Hawthorne Works

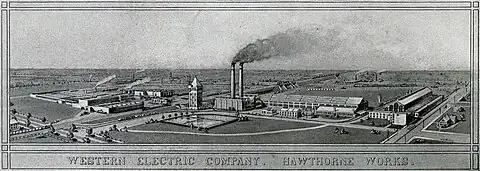
Aerial view of the Hawthorne Works, ca. 1907.

The Hawthorne Works was a large factory complex of the Western Electric Company in Cicero, Illinois. In addition to industrial plants, several on-site community amenities were provided to workers. Named for the original name of what became Cicero, Hawthorne, it opened in 1905 and operated until 1983. At its peak of operations, Hawthorne employed 45,000 workers, producing large quantities of telephone equipment, but also a wide variety of consumer products.